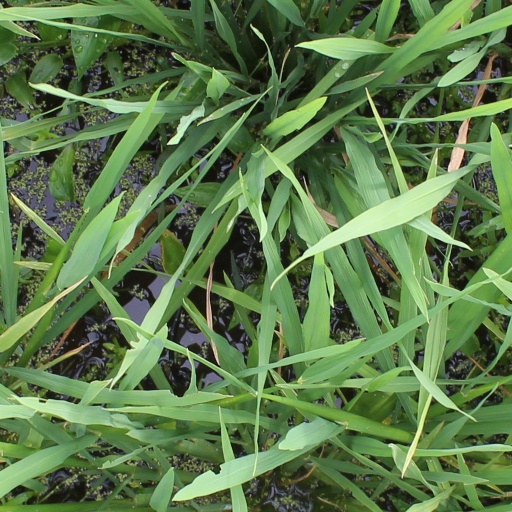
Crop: rice